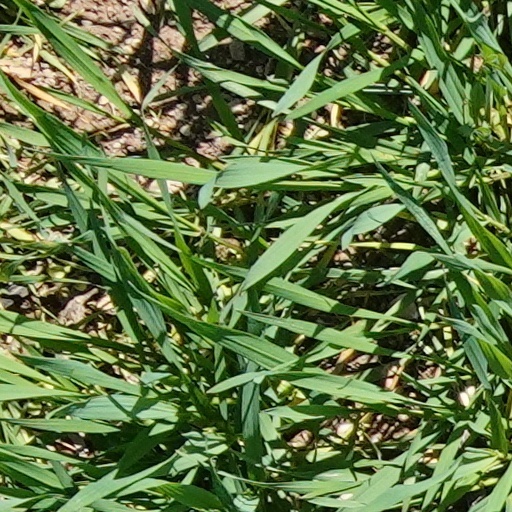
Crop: wheat